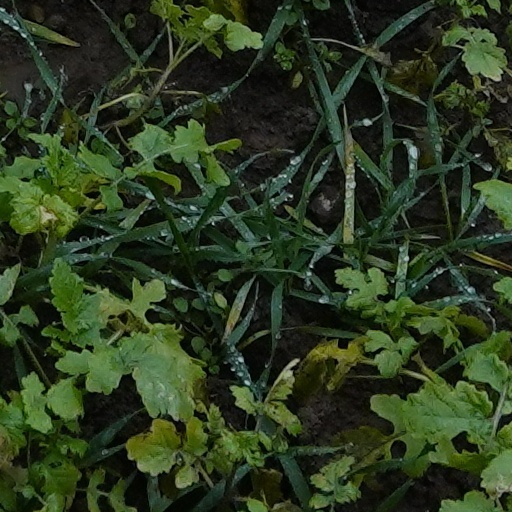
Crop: wheat